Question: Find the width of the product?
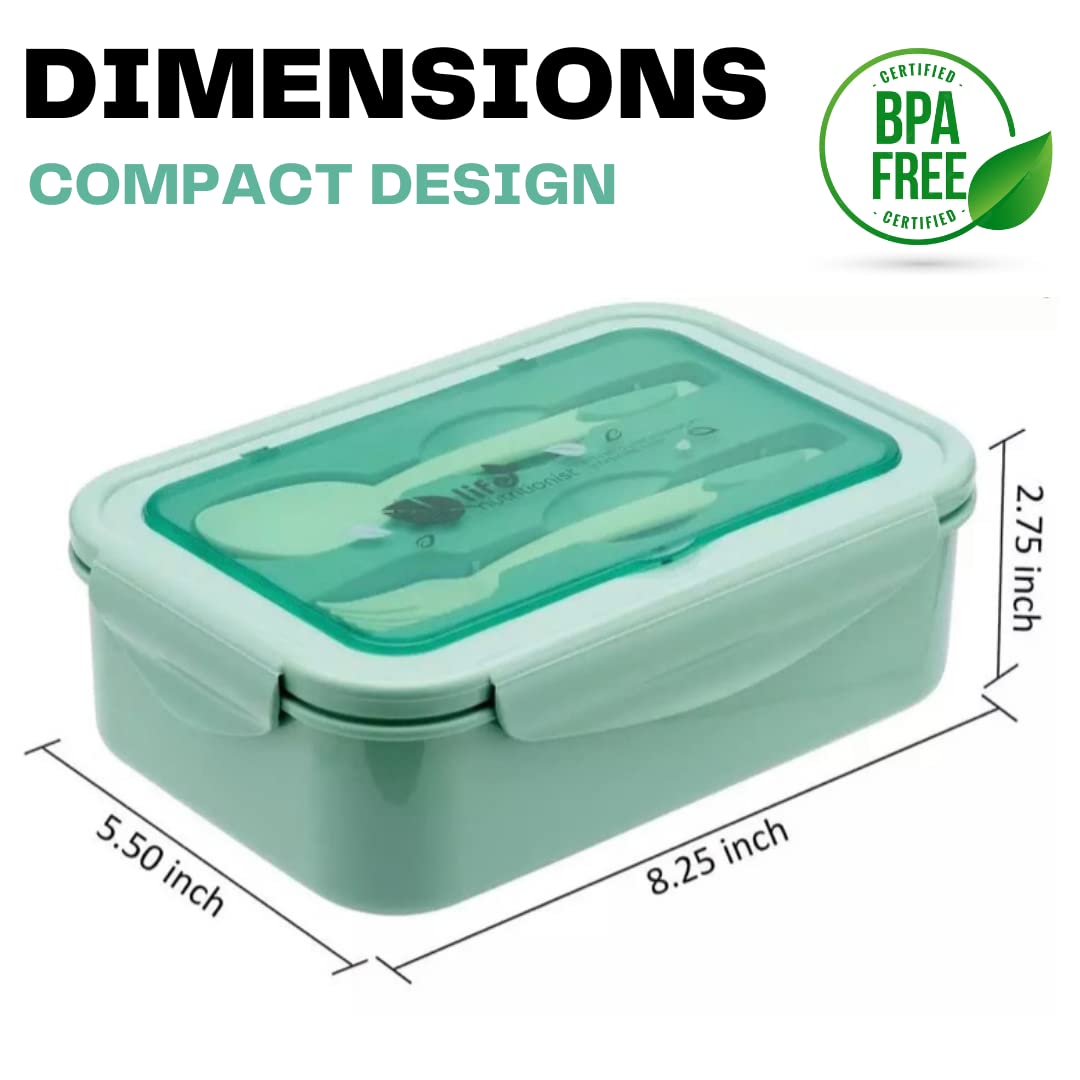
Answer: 5.5 inch